Herman Shumlin

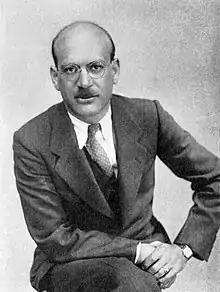
Herman Shumlin in 1931

Herman Shumlin (December 6, 1898, Atwood, Colorado – June 4, 1979, New York City) was a prolific Broadway theatrical director and theatrical producer, beginning in 1927 with the play "Celebrity" and continuing through 1974 with a short run of "As You Like It", notably with an all-male cast. He also directed two movies, including "Watch on the Rhine" (1943), which he had first directed and produced on Broadway in 1941.